Anders Bardal

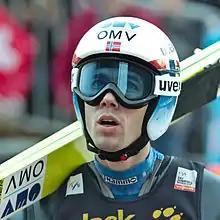
Bardal in Engelberg, 2014

He participated in the 2002 Winter Olympics in Salt Lake City, finishing 25th on the individual large hill. He was also part of the Norwegian team that finished ninth on the team large hill at those same games. Bardal won his first individual Ski jumping World Cup event in Zakopane on 27 January 2008.